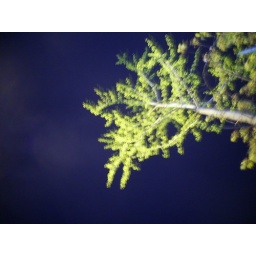
electric tree by my bus stop